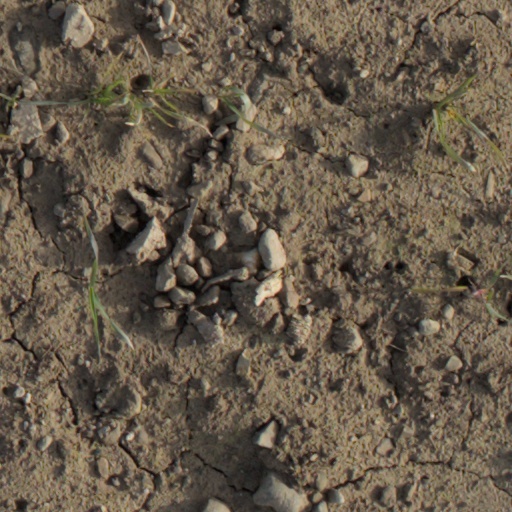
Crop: wheat